Spadina station

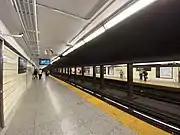

Spadina is a subway station on Line 1 Yonge–University and Line 2 Bloor–Danforth in Toronto, Ontario, Canada. It is located on Spadina Road, north of Bloor Street West. It is one of only three stations open overnight, along with Queens Quay station and Union station.